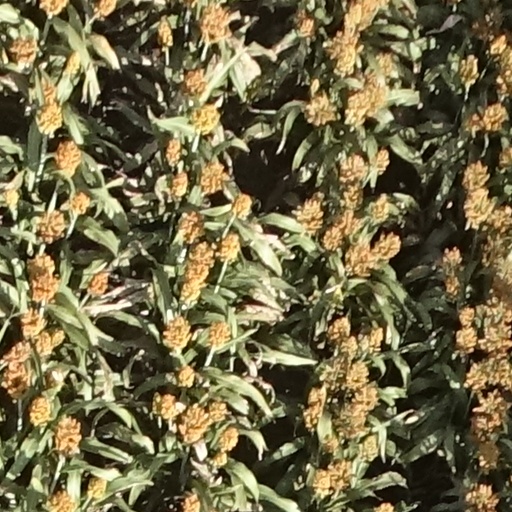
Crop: sorghum